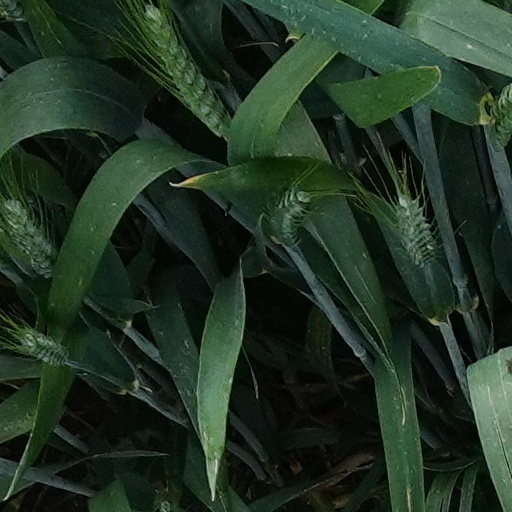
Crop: wheat